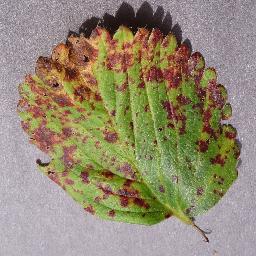
Label: Strawberry___Leaf_scorch